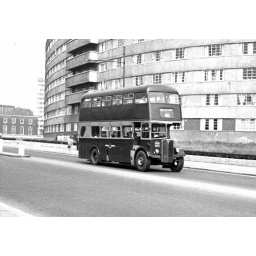
An 800 pictured in august 1965 going past Quarry hill and the bus station.